Myspace

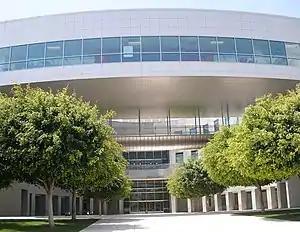
Fox Interactive Media's former headquarters in Beverly Hills, California, before 2016, where Myspace was also housed (now home to Fandango)

In August 2003, several eUniverse employees with Friendster accounts saw potential in its social networking features. The group decided to mimic the more popular features of the website. Within 10 days, the first version of MySpace was ready for launch, implemented using ColdFusion. A complete infrastructure of finance, human resources, technical expertise, bandwidth, and server capacity was available for the site. The project was overseen by Brad Greenspan (eUniverse's founder, chairman and CEO), who managed Chris DeWolfe (MySpace's starting CEO), Josh Berman, Tom Anderson (MySpace's starting president), and a team of programmers and resources provided by eUniverse. It was during this early period in June 2003, just prior to the birth of MySpace, that Jeffrey Edell was brought on as chairman of parent company Intermix Media.